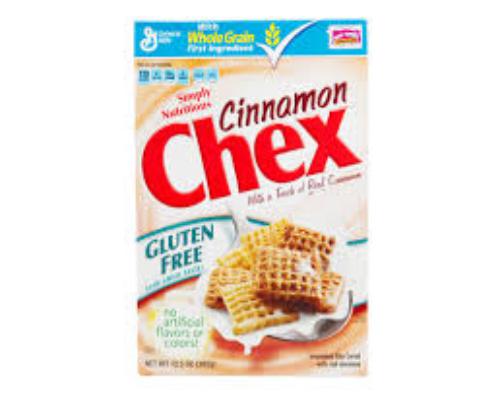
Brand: Cinnamon Chex
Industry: Food